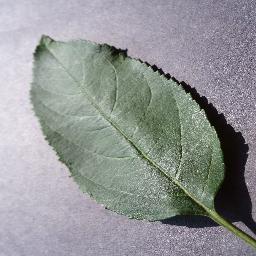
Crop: apple
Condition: healthy